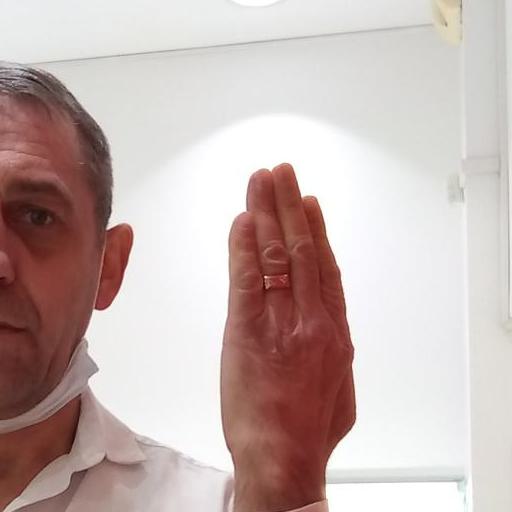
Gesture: stop_inverted